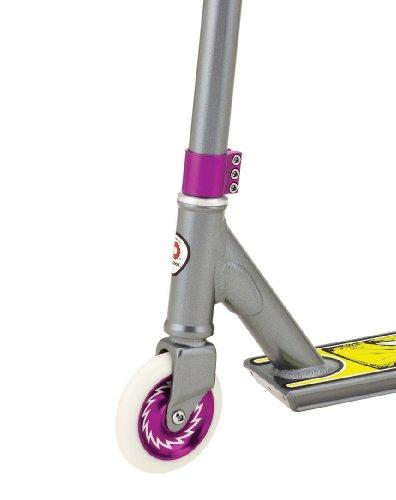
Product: Razor Pro El Dorado Kick Scooter
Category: Sports & Outdoors | Outdoor Recreation | Skates, Skateboards & Scooters | Scooters & Equipment | Scooters | Stunt Scooters
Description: Soft rubber grips and full deck grip tape.
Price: $64.99
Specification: Product Dimensions:         28 x 32 x 19.2 inches ; 8.65 pounds    |Shipping Weight: 11.6 pounds (View shipping rates and policies)|Domestic Shipping: Item can be shipped within U.S.|International Shipping: This item can be shipped to select countries outside of the U.S.  Learn More|Shipping Advisory: This item must be shipped separately from other items in your order.  Additional shipping charges will not apply.|ASIN: B00B1XEIXA|Item model number: 13018150|    #52    in Stunt Scooters